Andrew Tyrie

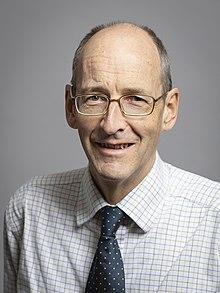
Official portrait, 2020

Andrew Guy Tyrie, Baron Tyrie, (born 15 January 1957) is a British politician and former chair of the Competition and Markets Authority. A member of the Conservative Party, he was Member of Parliament (MP) for Chichester from 1997 to 2017. Tyrie was previously a special adviser at HM Treasury and chair of the Treasury Select Committee, having taken up the role on 10 June 2010. He was described by Donald Macintyre of "The Independent" in 2013 as "the most powerful backbencher in the House of Commons", and by "The Economist" as a liberal conservative.